One Mile, New South Wales

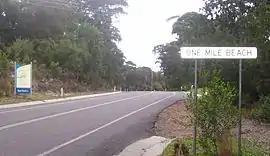
Road signs identifying suburb as both One Mile and (incorrectly) One Mile Beach

One Mile is a suburb of the Port Stephens local government area in the Hunter Region of New South Wales, Australia. The Worimi people are the traditional owners of the Port Stephens area. The suburb is semi-rural with a small urban settlement, several eco-resorts and back-packer accommodations to the west of Gan Gan Road. On the beach side there is a residential land-lease community (Middlerock Home Village) and three tourist parks. The parks, two of which have licensed restaurants, are positioned to provide quick access to the suburb's two beaches. Since late 2017 Port Stephens Koala Hospital has been operating in the grounds of Treescape resort.